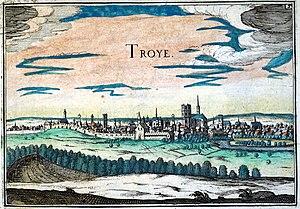
dessin provenant de plans et profils de toutes les principales villes et lieux considérables de France de C. Tassin.
Christophe Nicolas Tassin, né au début des années 1600 et décédé en 1660, en France, aussi connu comme Nicolas Tassin, Christophe Nicolas Tassin ou Christophe Le Tassin, cartographe français, connu pour son atlas de la France, de l'Espagne, de l'Allemagne et de la Suisse. La plupart de son travail a été publié à Paris de 1633 à 1635. Parmi ses collègues on peut citer Melchior Tavernier, Sébastien Cramoisy et Michael van Lochum.
La cathédrale Saint-Pierre-et-Saint-Paul, est un édifice religieux catholique, sis dans la ville de Troyes, dans le département de l'Aube en région Grand-Est. Siège épiscopal du diocèse de Troyes, la cathédrale a été classée monument historique par liste de 1862.
Troyes est une commune française, située dans le département de l'Aube en région Grand Est. La commune est divisée en cinq cantons dont elle est le chef-lieu.